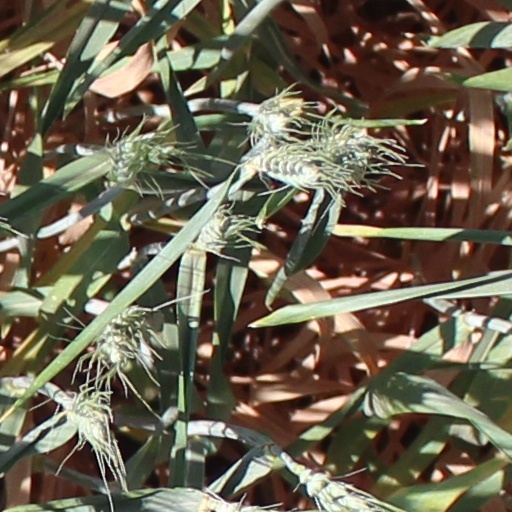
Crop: wheat